LG Optimus Pad

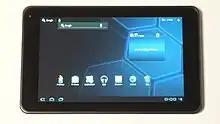
The LG Optimus Pad V900

The LG Optimus Pad is a tablet computer developed by LG Electronics for its own line-up and for specific mobile carriers in selected countries. Mobile carries include NTT DoCoMo and T-Mobile which unlike its domestic rival, Samsung offering the same tablet model for specific carriers, LG does not alter the specs of those they release to these carriers and the only alteration is on the addition of the mobile carriers logo on it. The LG Optimus Pad was first released in South Korea in April 2011 and then in the US in March 2011 which is also known as the T-Mobile G-Slate. It is LG's first device running Android 3.0 ("Honeycomb") and appeared at the Mobile World Congress in February 2011.